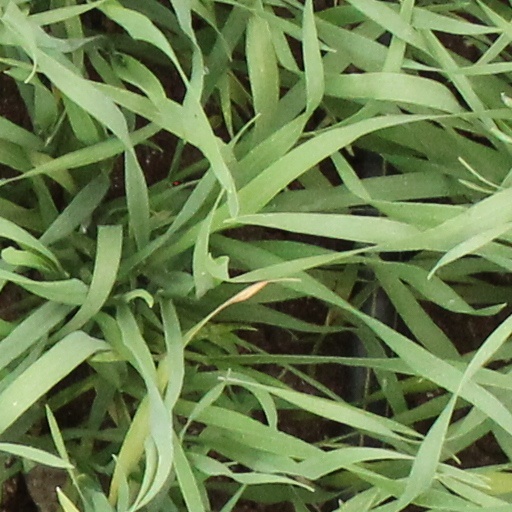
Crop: wheat